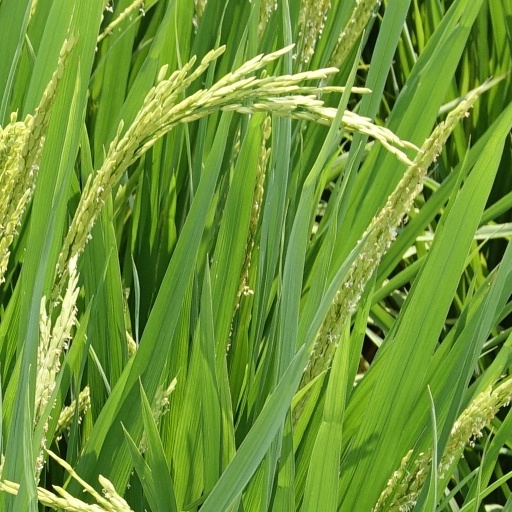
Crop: rice